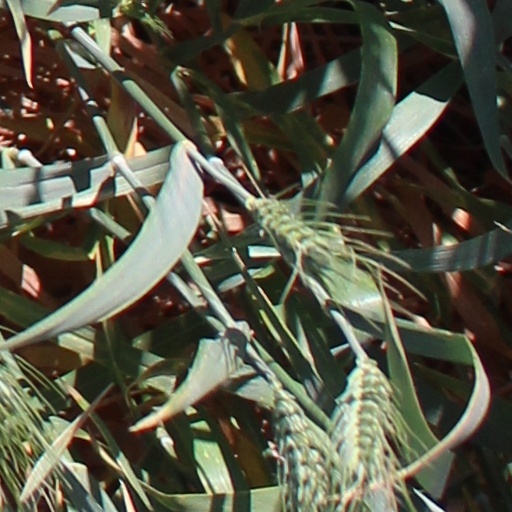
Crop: wheat